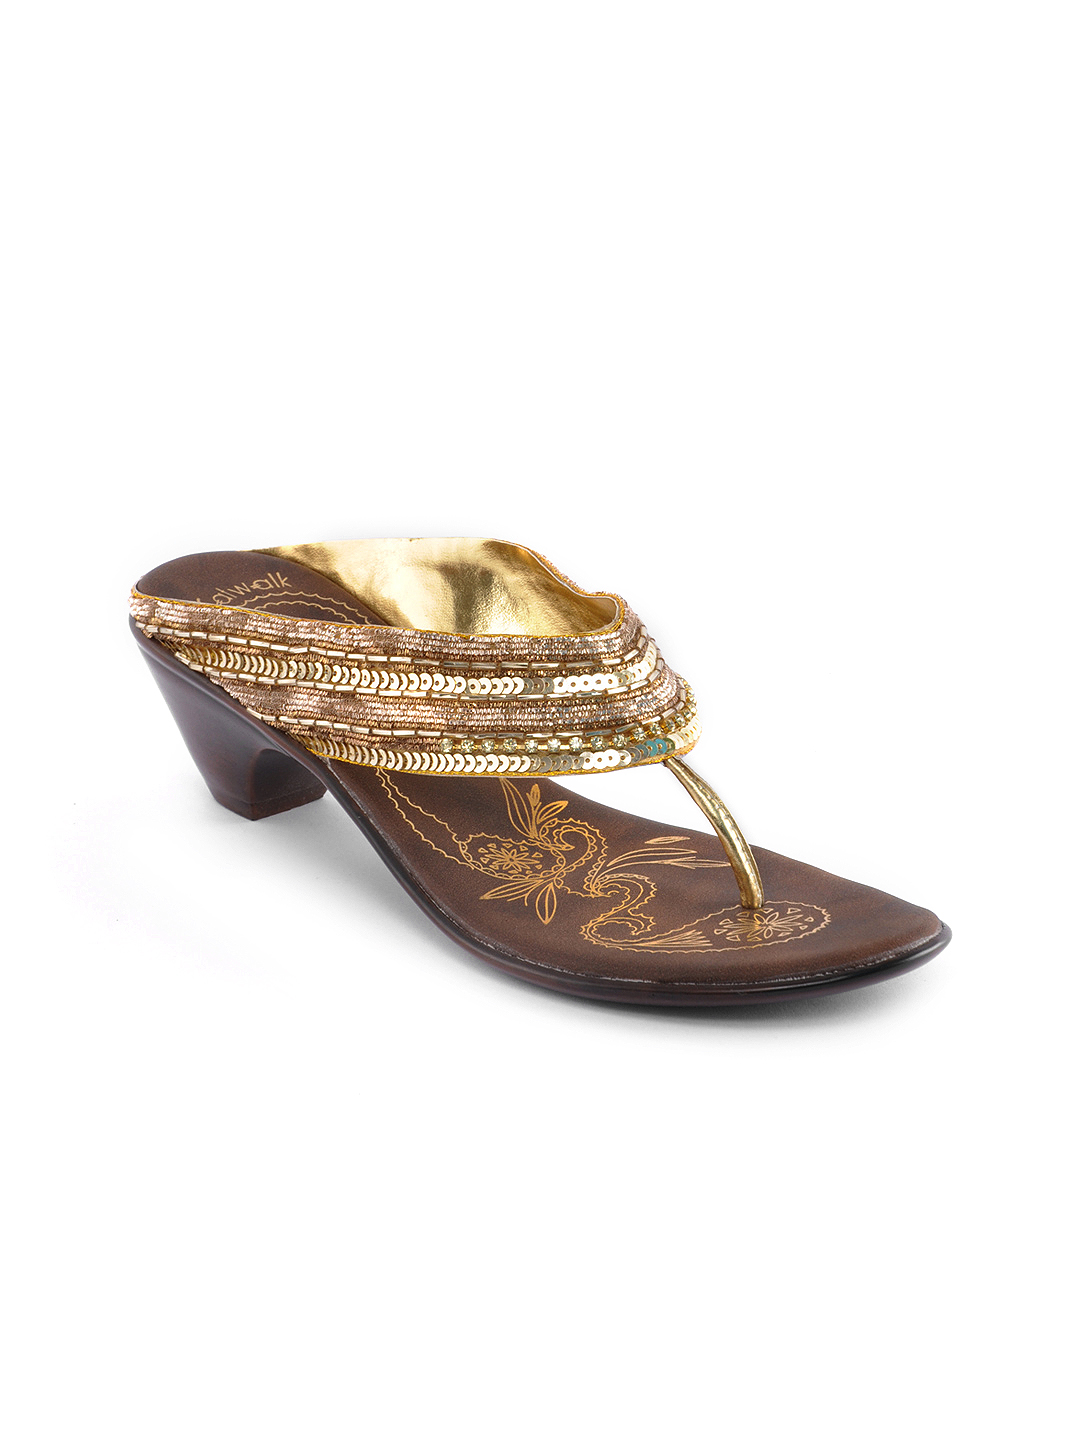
Catwalk Women Gold Heels
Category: Footwear / Shoes / Heels
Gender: Women
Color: Gold
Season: Winter 2015
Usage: Casual